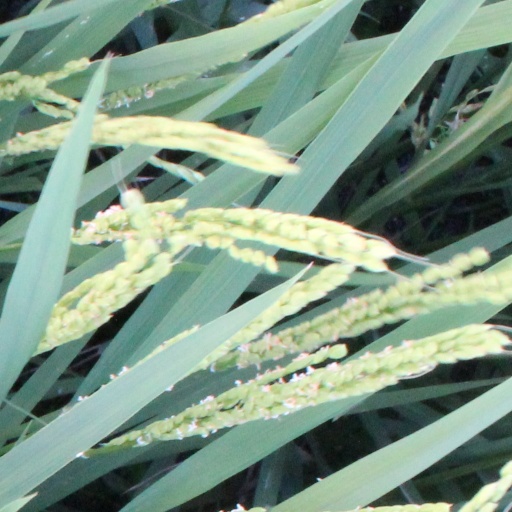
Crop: rice